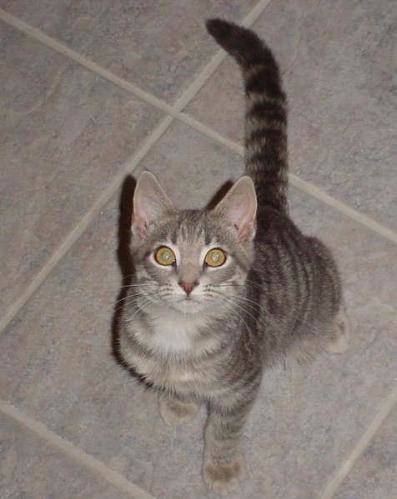
Label: cat